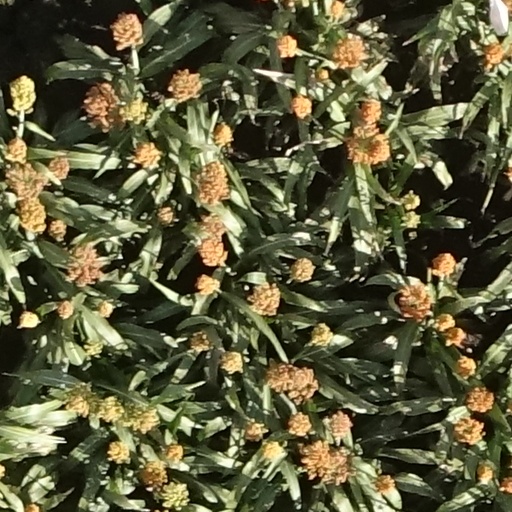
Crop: sorghum